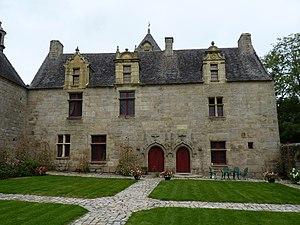
Façade du manoir. A gauche, grange à lin.
Cet article recense une partie des monuments historiques des Côtes-d'Armor, en France.
Plounérin [pluneʁɛ̃] est une commune du département des Côtes-d'Armor, dans la région Bretagne, en France.